Venice State Archive

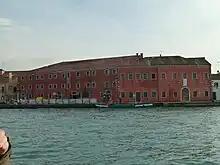
Branch of the State Archives on the Giudecca

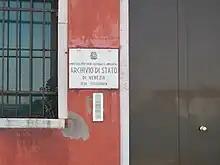
Sign at the entrance to the branch

In 1866 Venice became part of Italy. In 1876 the State Archives received part of the Palace of the Dieci savi alle decime in Rialto together with the adjoining Scuola dei Orefici. Directors were Girolamo Dandolo (1796–1867, director from 1860 to 1867), Tommaso Gar, Teodoro Toderini (until 1876) and Bartolomeo Cecchetti (1838–89, director from 1876 to 1889), Luigi Lanfranchi. Carlo Malagola was director of the Bologna State Archive, before took the director position in Venice Archive.